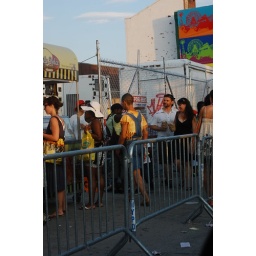
The dude in the orange ripped shirt is awesome. Obviously.